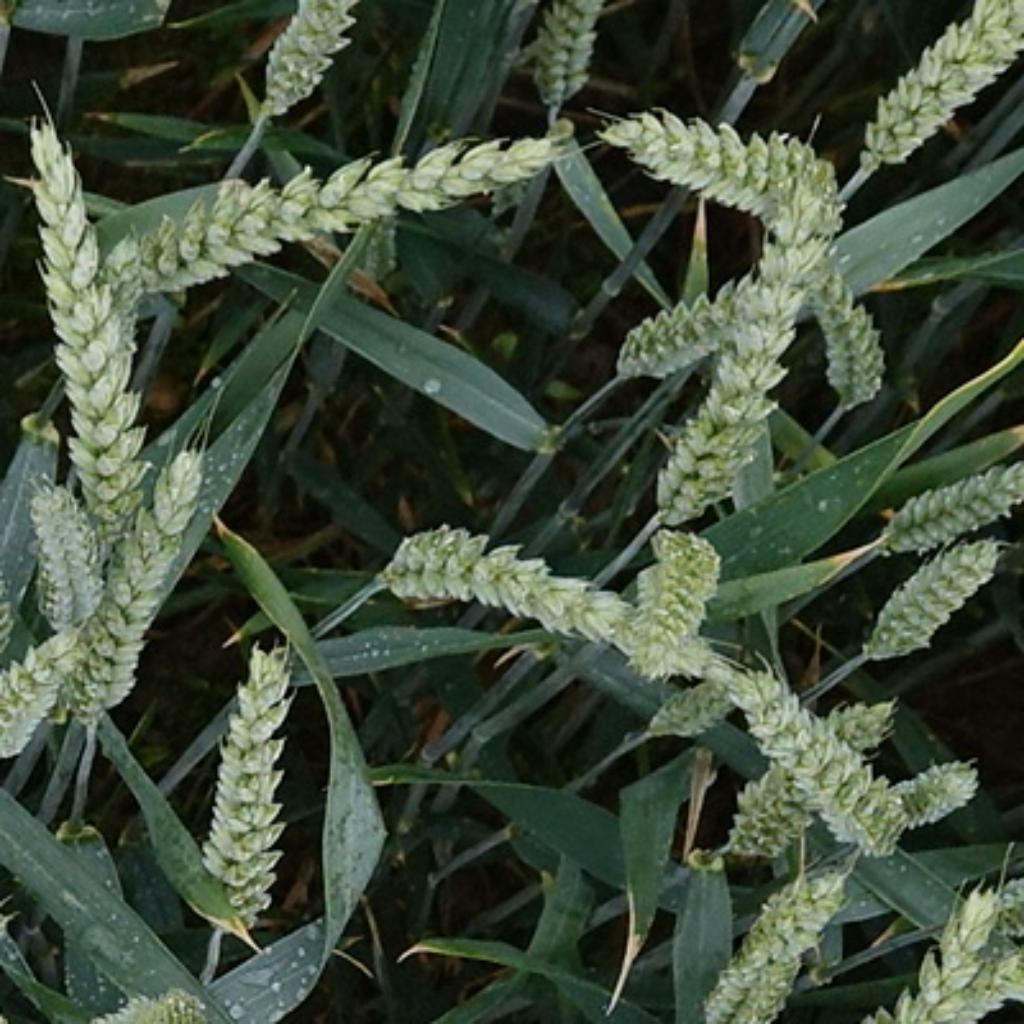
Country: France
Location: Toulouse
Wheat development stage: Filling - Ripening